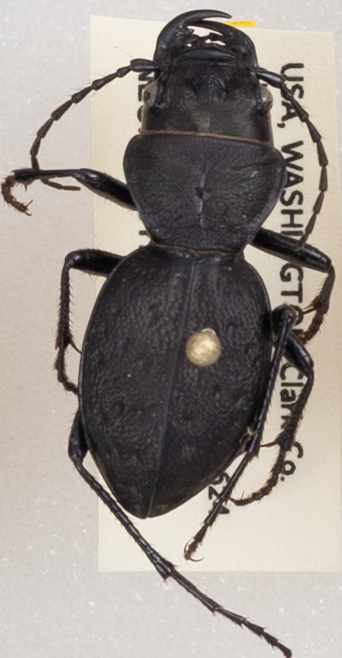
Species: Omus dejeanii
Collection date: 2019-07-09
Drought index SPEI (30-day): -0.71
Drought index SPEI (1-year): -2.09
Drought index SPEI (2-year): -2.09